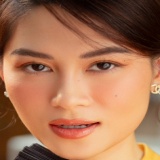
diễn viên Ngọc Thanh Tâm